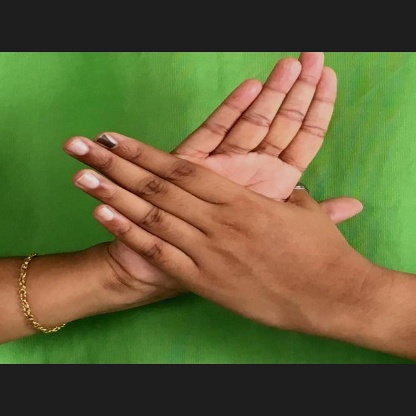
Mudra: Chakra